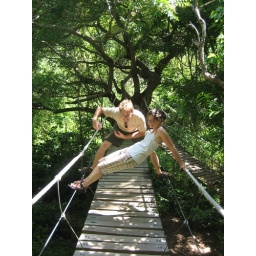
rope bridge in the rain forest